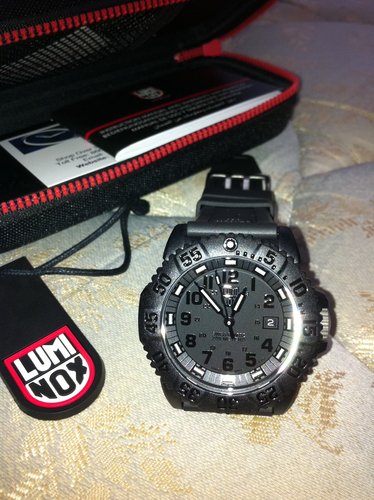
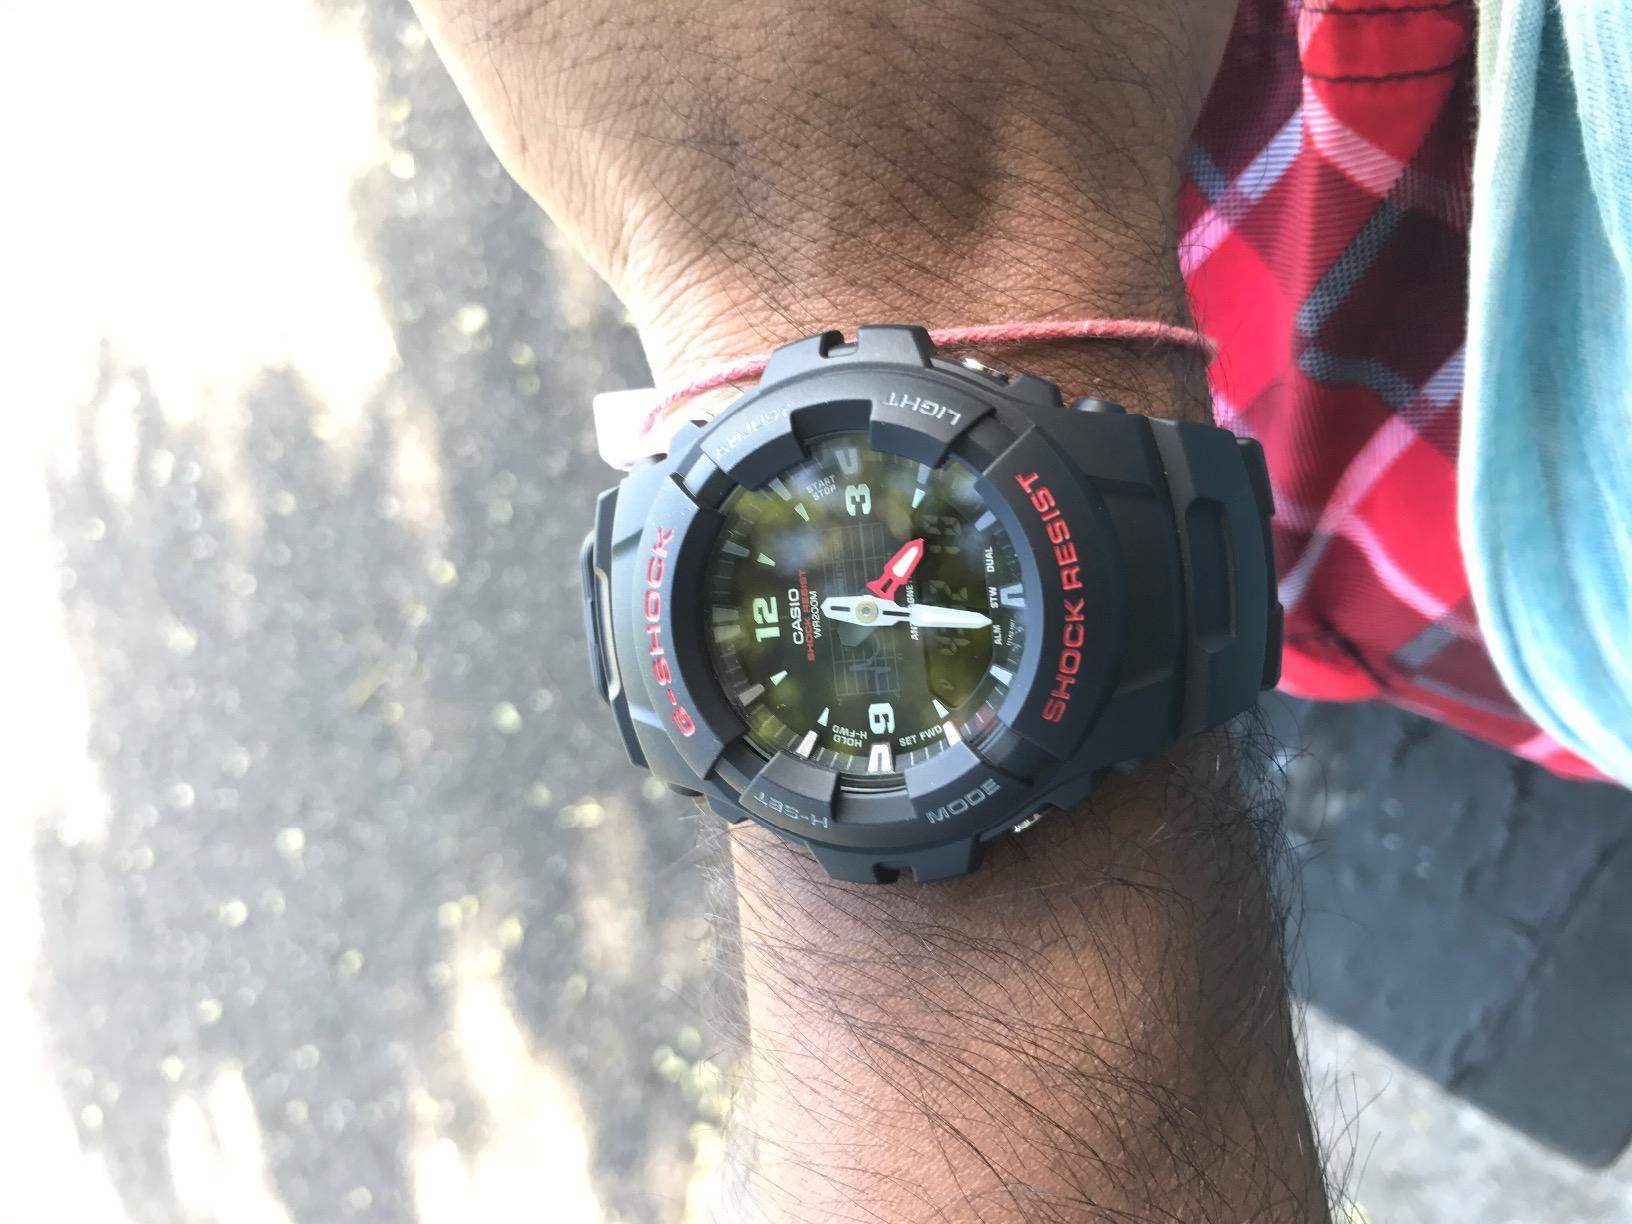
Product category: accessories_watch
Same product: no